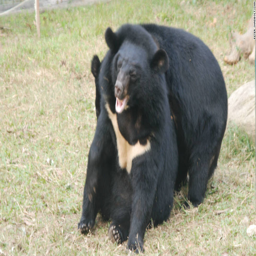
biological species , normally solitary animals in the wild , learn to socialize at the facility .